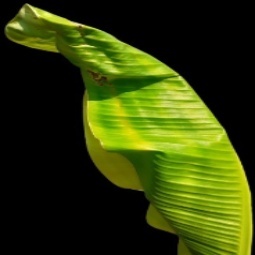
Label: Zinc